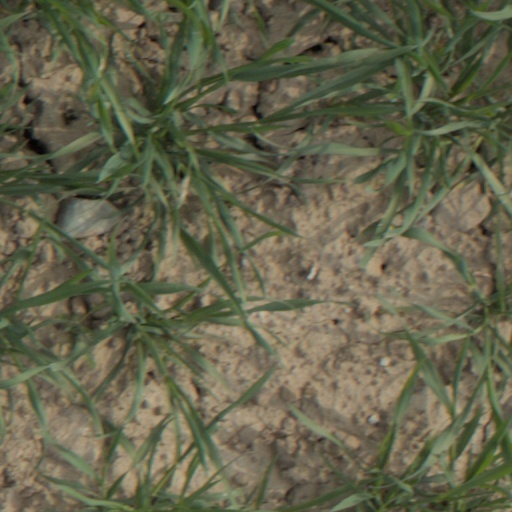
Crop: wheat